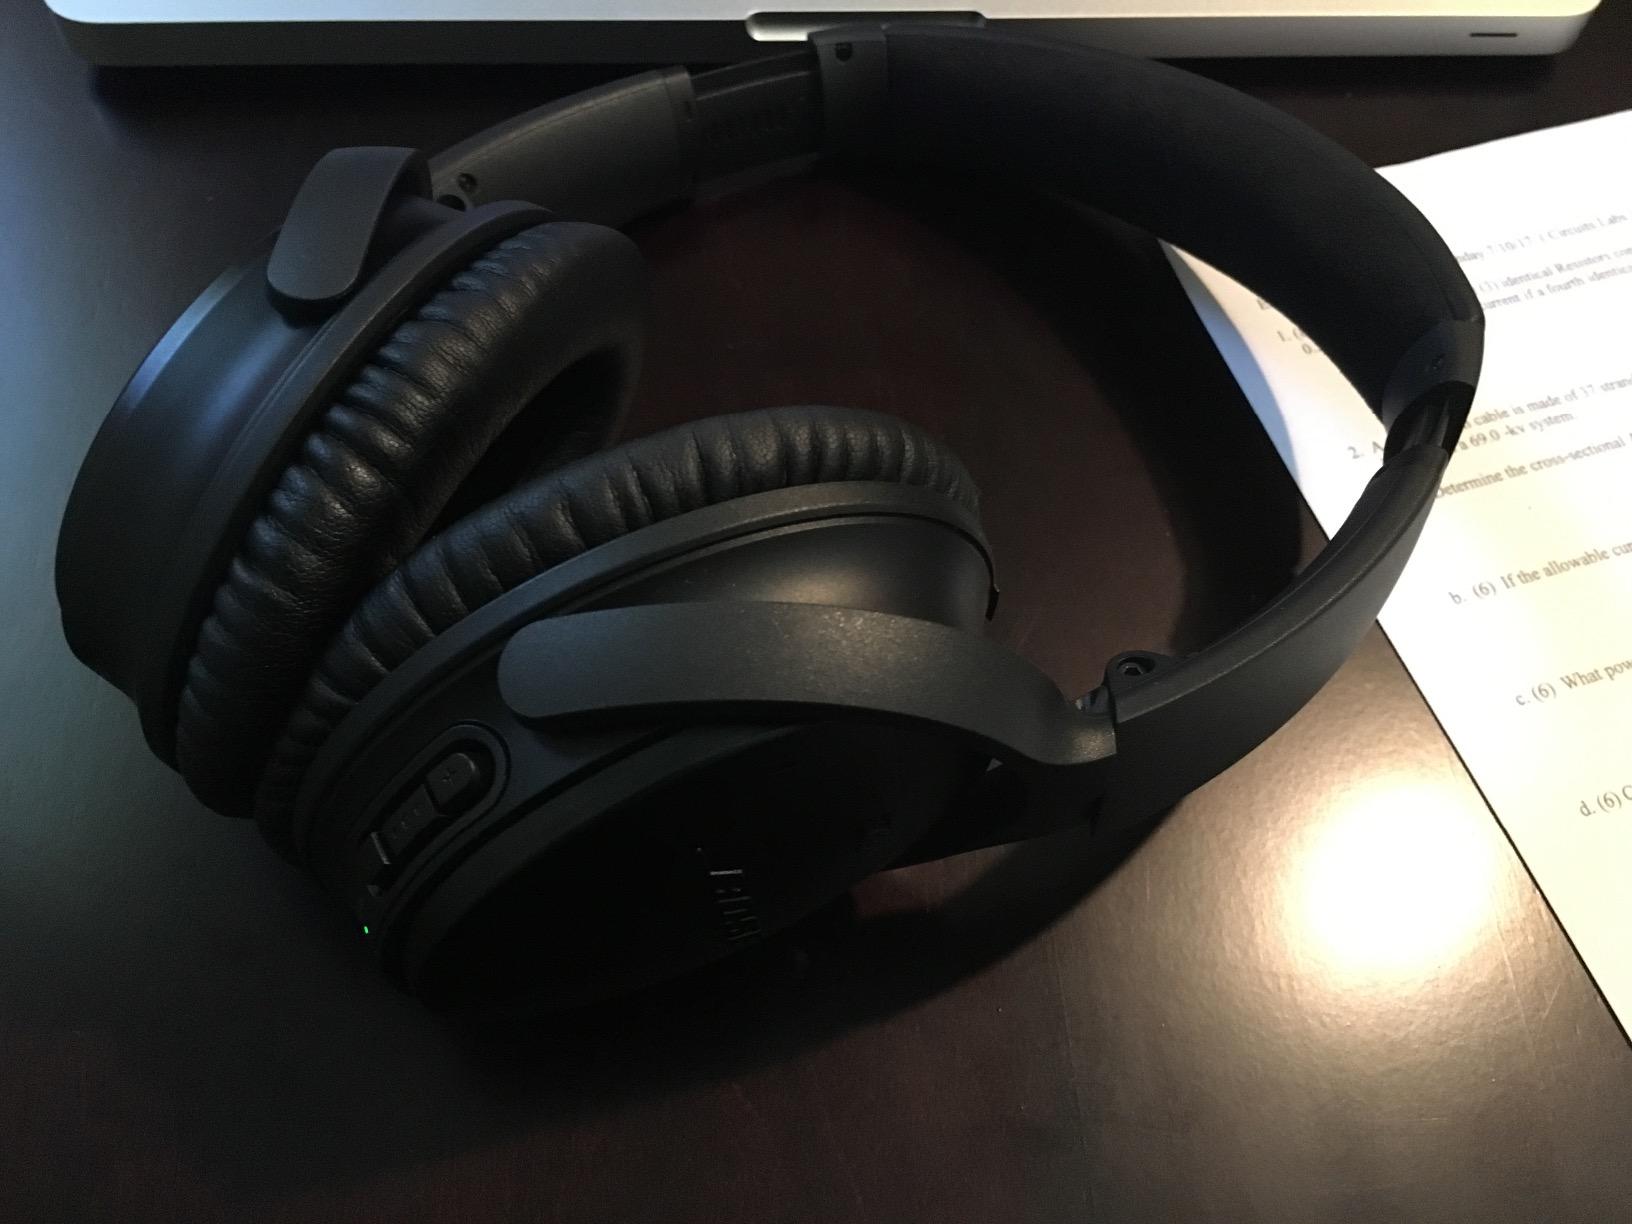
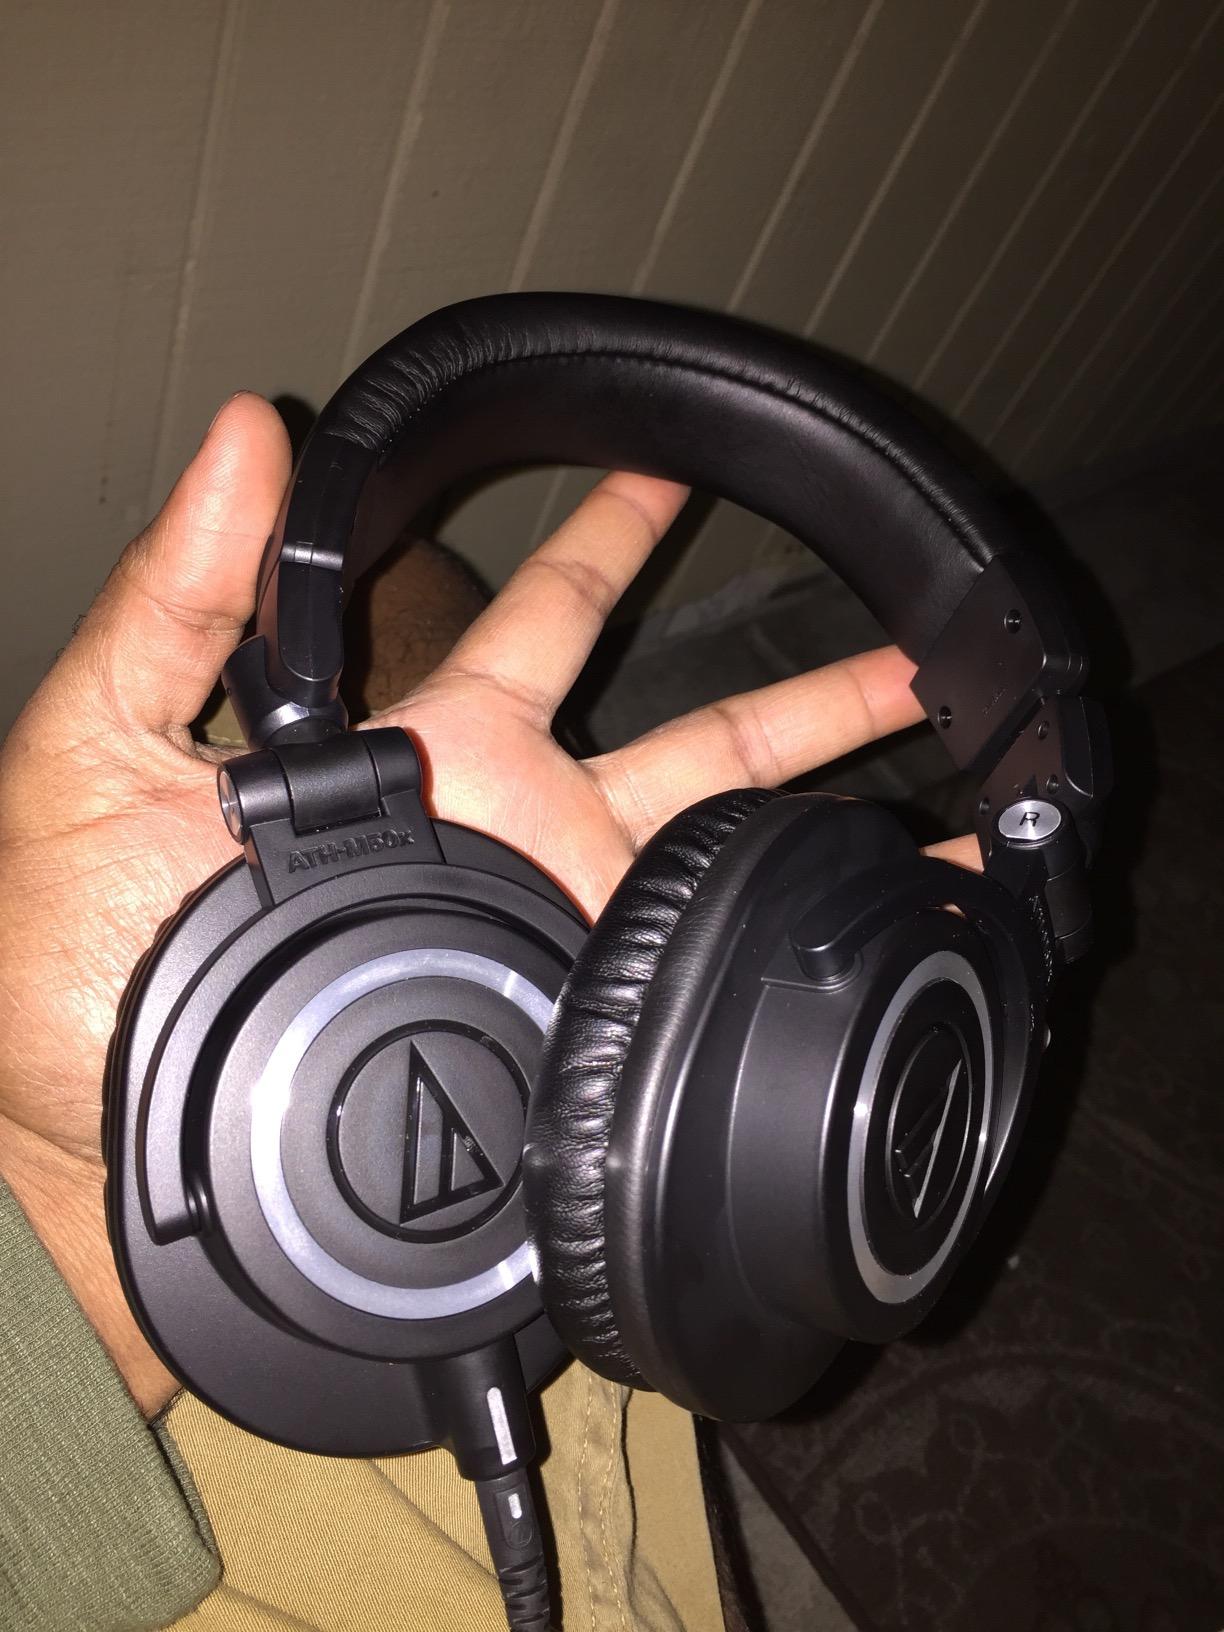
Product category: headphones
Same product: no